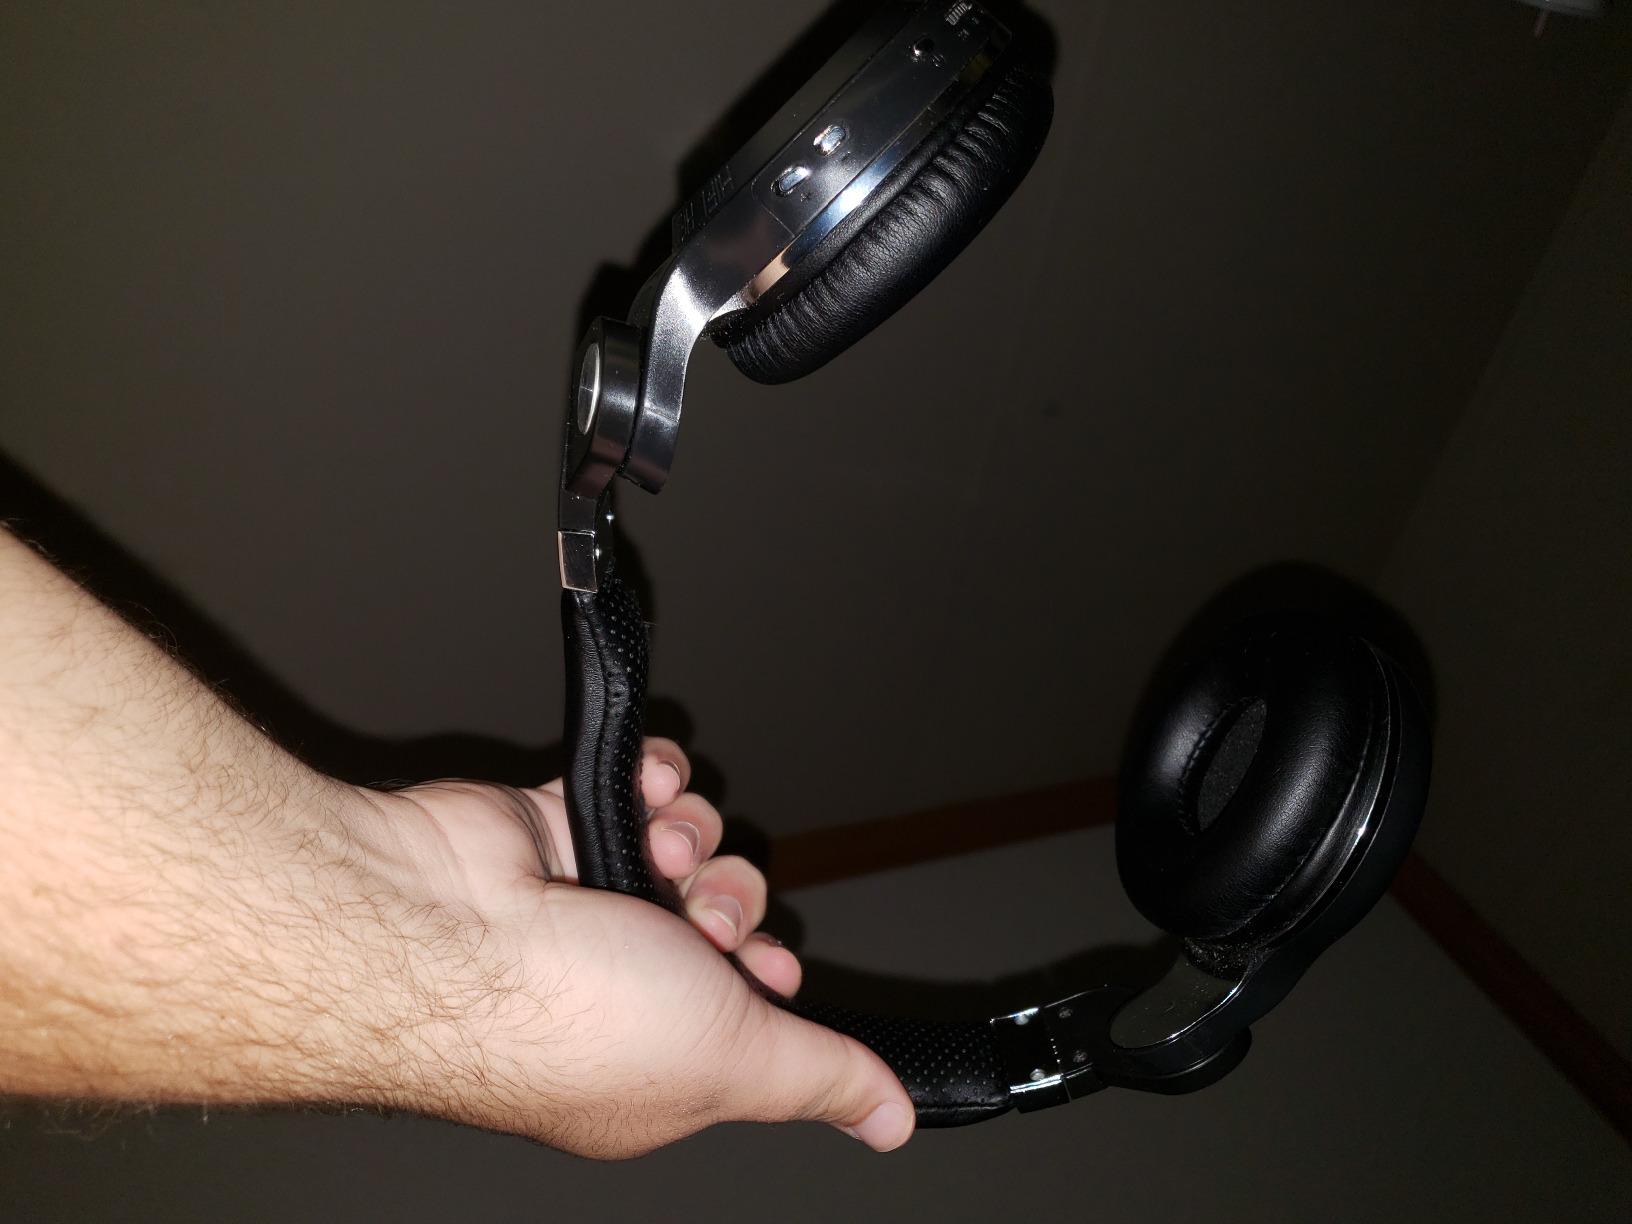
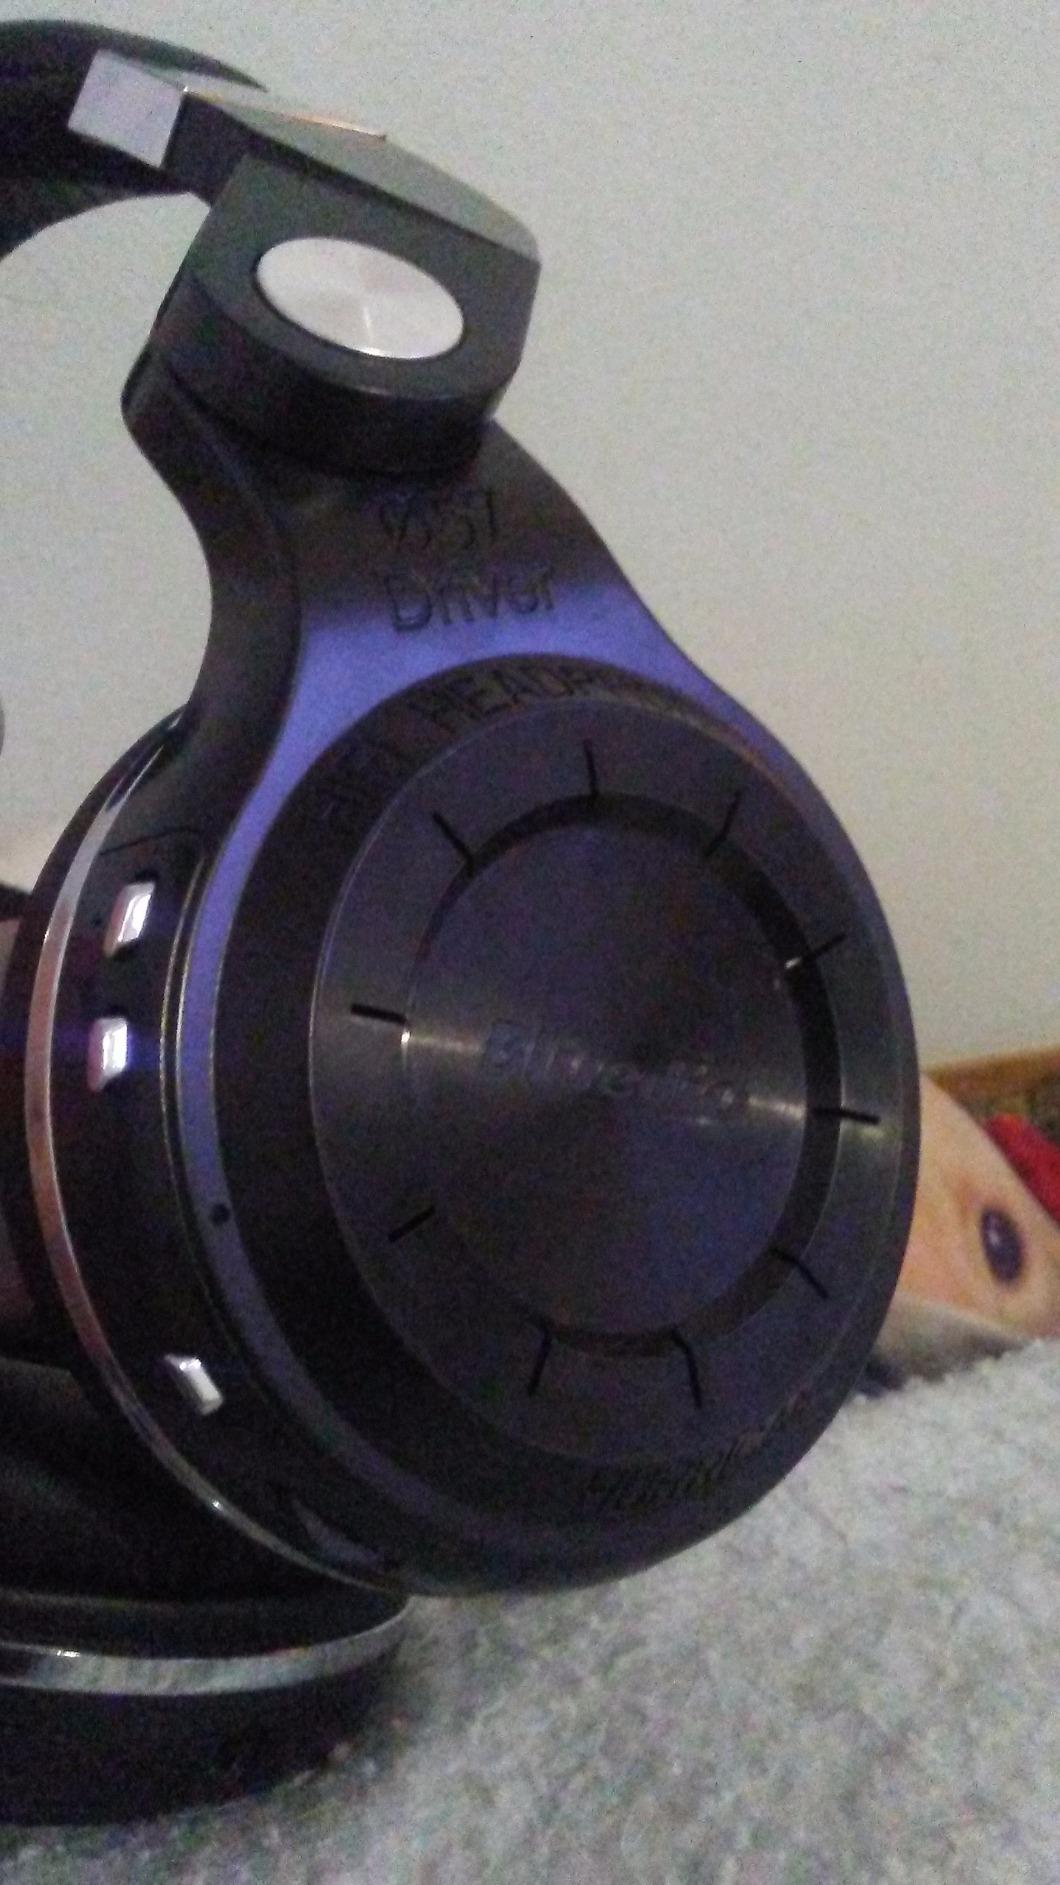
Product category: headphones
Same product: yes